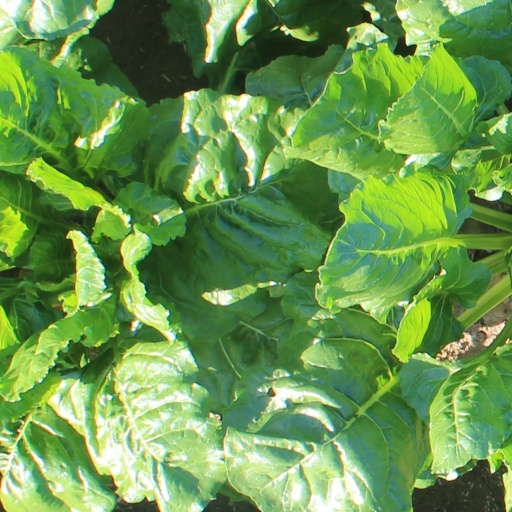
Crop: sugar beet